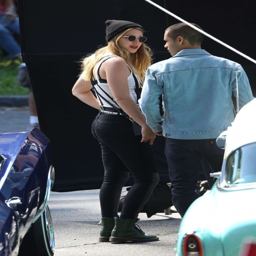
actor in garment on the set of person